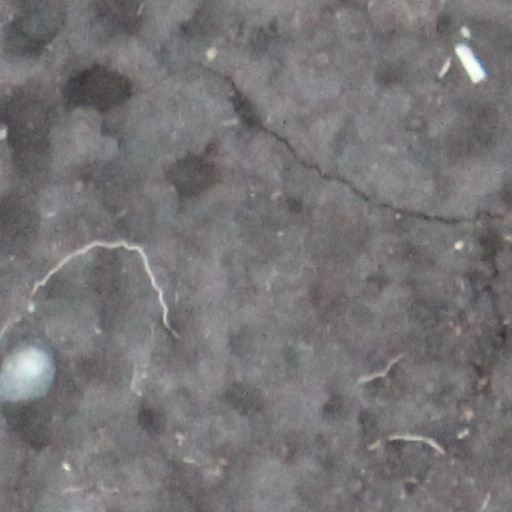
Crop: wheat